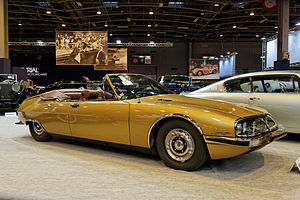
Citroën / Modeller
Citroën SM, 1971
Citroën er et fransk bilmærke og en del af PSA Peugeot Citroën-koncernen. Virksomheden har hovedsæde i Saint-Ouen i Seine-Saint-Denis i Frankrig.